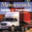
Label: truck